2015 NASCAR Sprint Cup Series

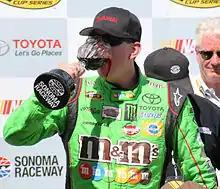
Kyle Busch celebrates his victory in the Toyota/Save Mart 350

Denny Hamlin won the pole for the race. Martin Truex Jr. led the most laps, with Jimmie Johnson and Kevin Harvick also leading laps throughout the race. After multiple late cautions and a green-white-checker finish, Johnson was able to win the race, his fourth win of the season and tenth at Dover. Johnson became one of five drivers to have at least ten wins at a single track.